Diana Cephas

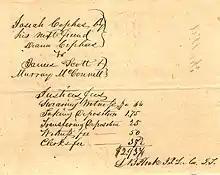
Bill for court fees (1841) for Josiah Cephas & Diana Cephas v. James Scott & Murray McConnell

Diana Cephas was the plaintiff in a freedom suit filed in St. Louis, Missouri in 1840. She won her case after it went to trial in the Circuit Court of St. Louis County in 1843. Born into slavery in Maryland, she and her young son Josiah had been taken to the free state of Illinois in 1839, where she was hired out by her slaveholder over several months. She was then taken to Missouri, a slave state, but won her freedom with the help of freedom suit attorney Francis B. Murdoch, despite the efforts of lawyers Myron Leslie and Roswell M. Field to discredit her.